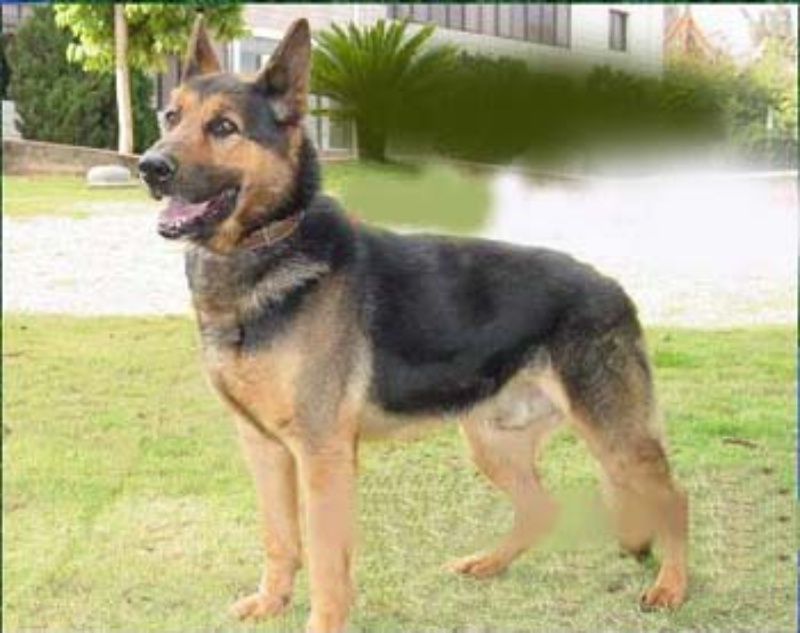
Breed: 258-n000104-Black_sable